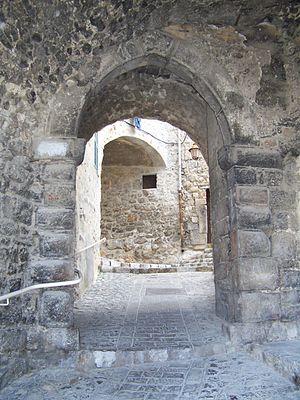
Levens est une commune française située dans le département des Alpes-Maritimes, en région Provence-Alpes-Côte d'Azur.